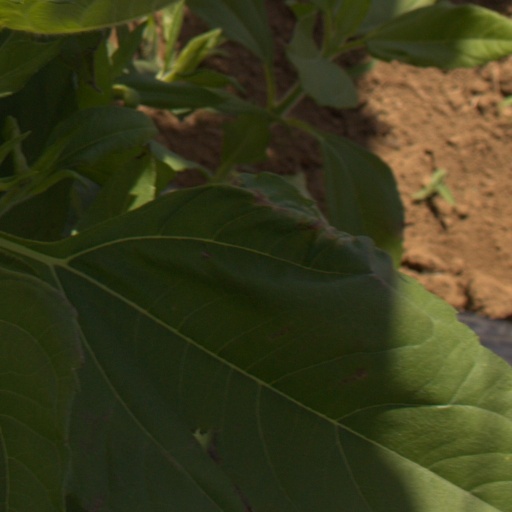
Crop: Jerusalem artichoke